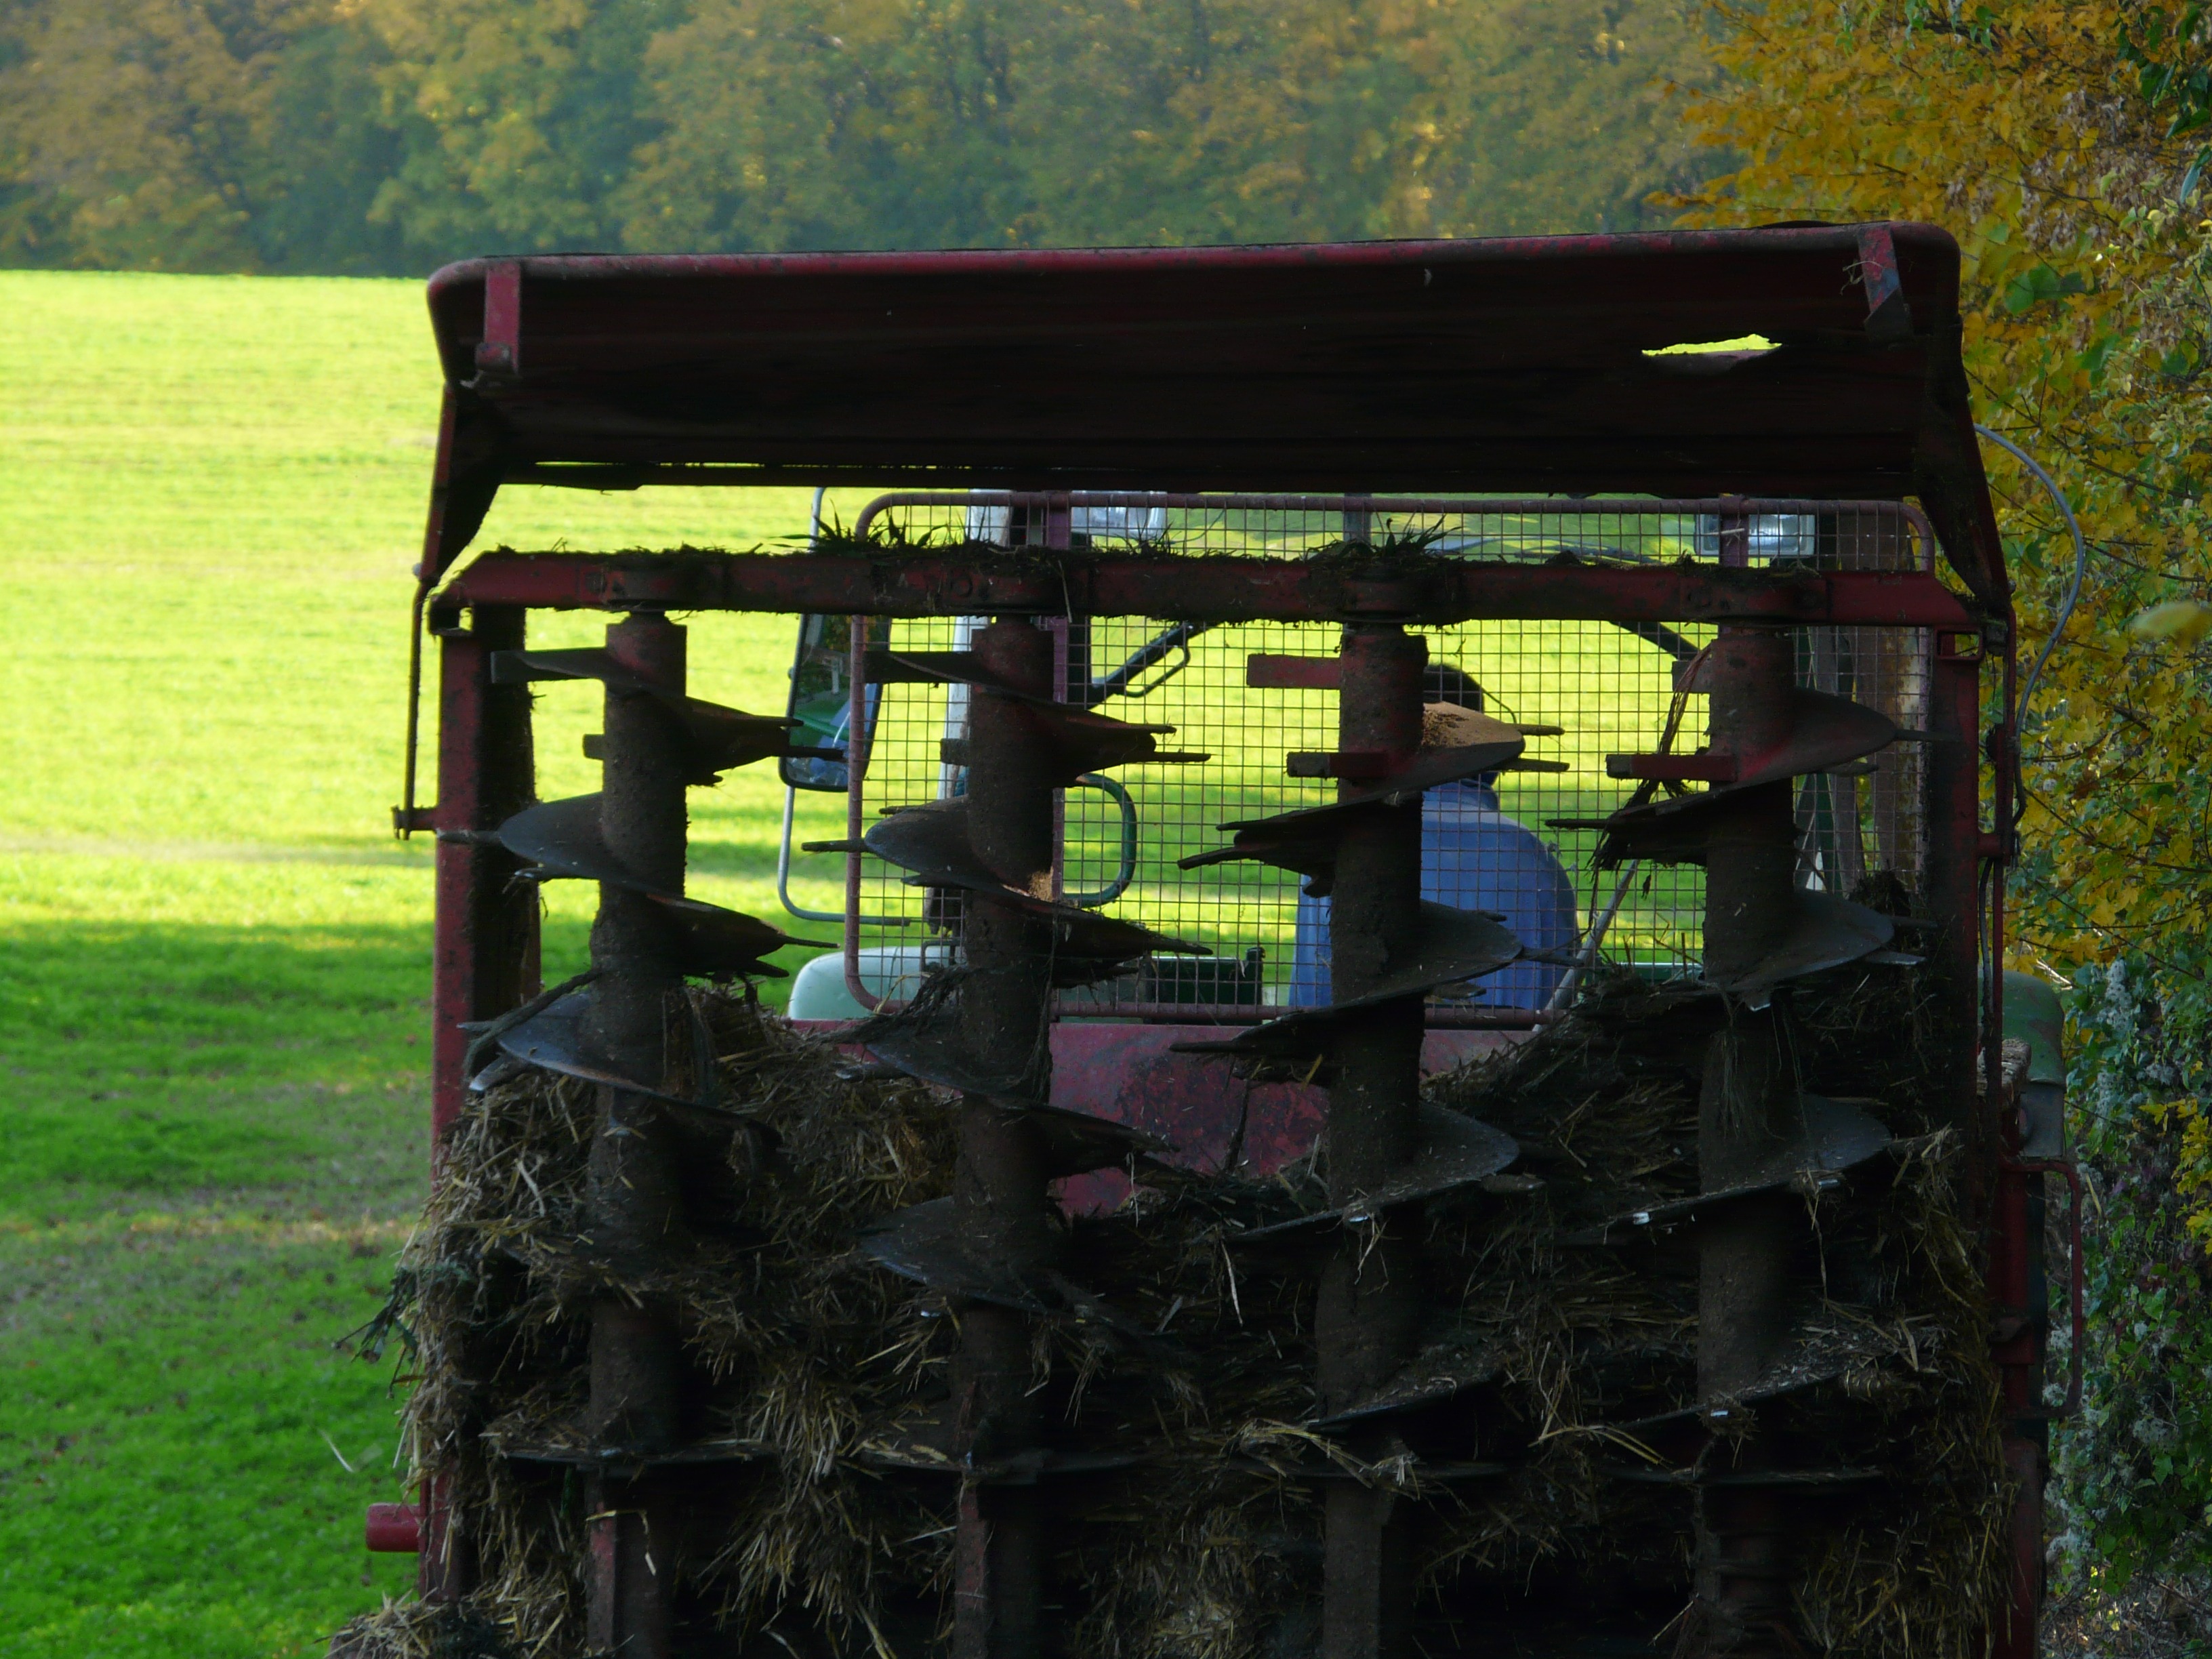
technology, tractor, spiral, vehicle, agriculture, agricultural, turn, tractors, snails, crap, rollers, nutrient, agricultural machinery, rotate, agricultural economics, fertilize, dung, fertilizer, loader wagons, manure spreader, spreading rollers, spreading unit, manure spreaders, stable dung spreader, single axle spreader, dung cart, milling tines